Damenakademien München und Berlin und Malerinnenschule Karlsruhe

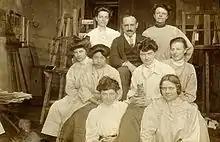

The was founded in 1882 by the collective action of women artists who had experienced the inadequacy of women's education, especially in the fine arts. Among the founding members were Jeanna Bauck (1840–1926) Bertha von Tarnóczy (1846–1936), Clementine von Braunmühl (1833–1918), Sophie Dahn-Fries (1835–1898), (1846–1907), Olga Weiß (1835–1898) and Martha Giese (1860–1923). Two years later, in 1884, they opened the Munich "Ladies Academy", which was organised on the model of the Royal Academy of Fine Arts. The house at Barer Straße 21 had five large studio windows on the garden side, and they offered training in figure and nude drawing, lessons in perspective, painting technique, art history, and anatomy, plus several electives such as portrait drawing, composition theory, still life and animal painting. In addition, the "Ladies' Academy" worked in summer with the landscape class in Seebruck on Lake Chiemsee. The students were taught by professors from the Munich Academy, among others, which earned the "Ladies' Academy" a good reputation. From 1894 onwards, the school was subsidized by the state, which led to an expansion of the school and the range of classes offered.